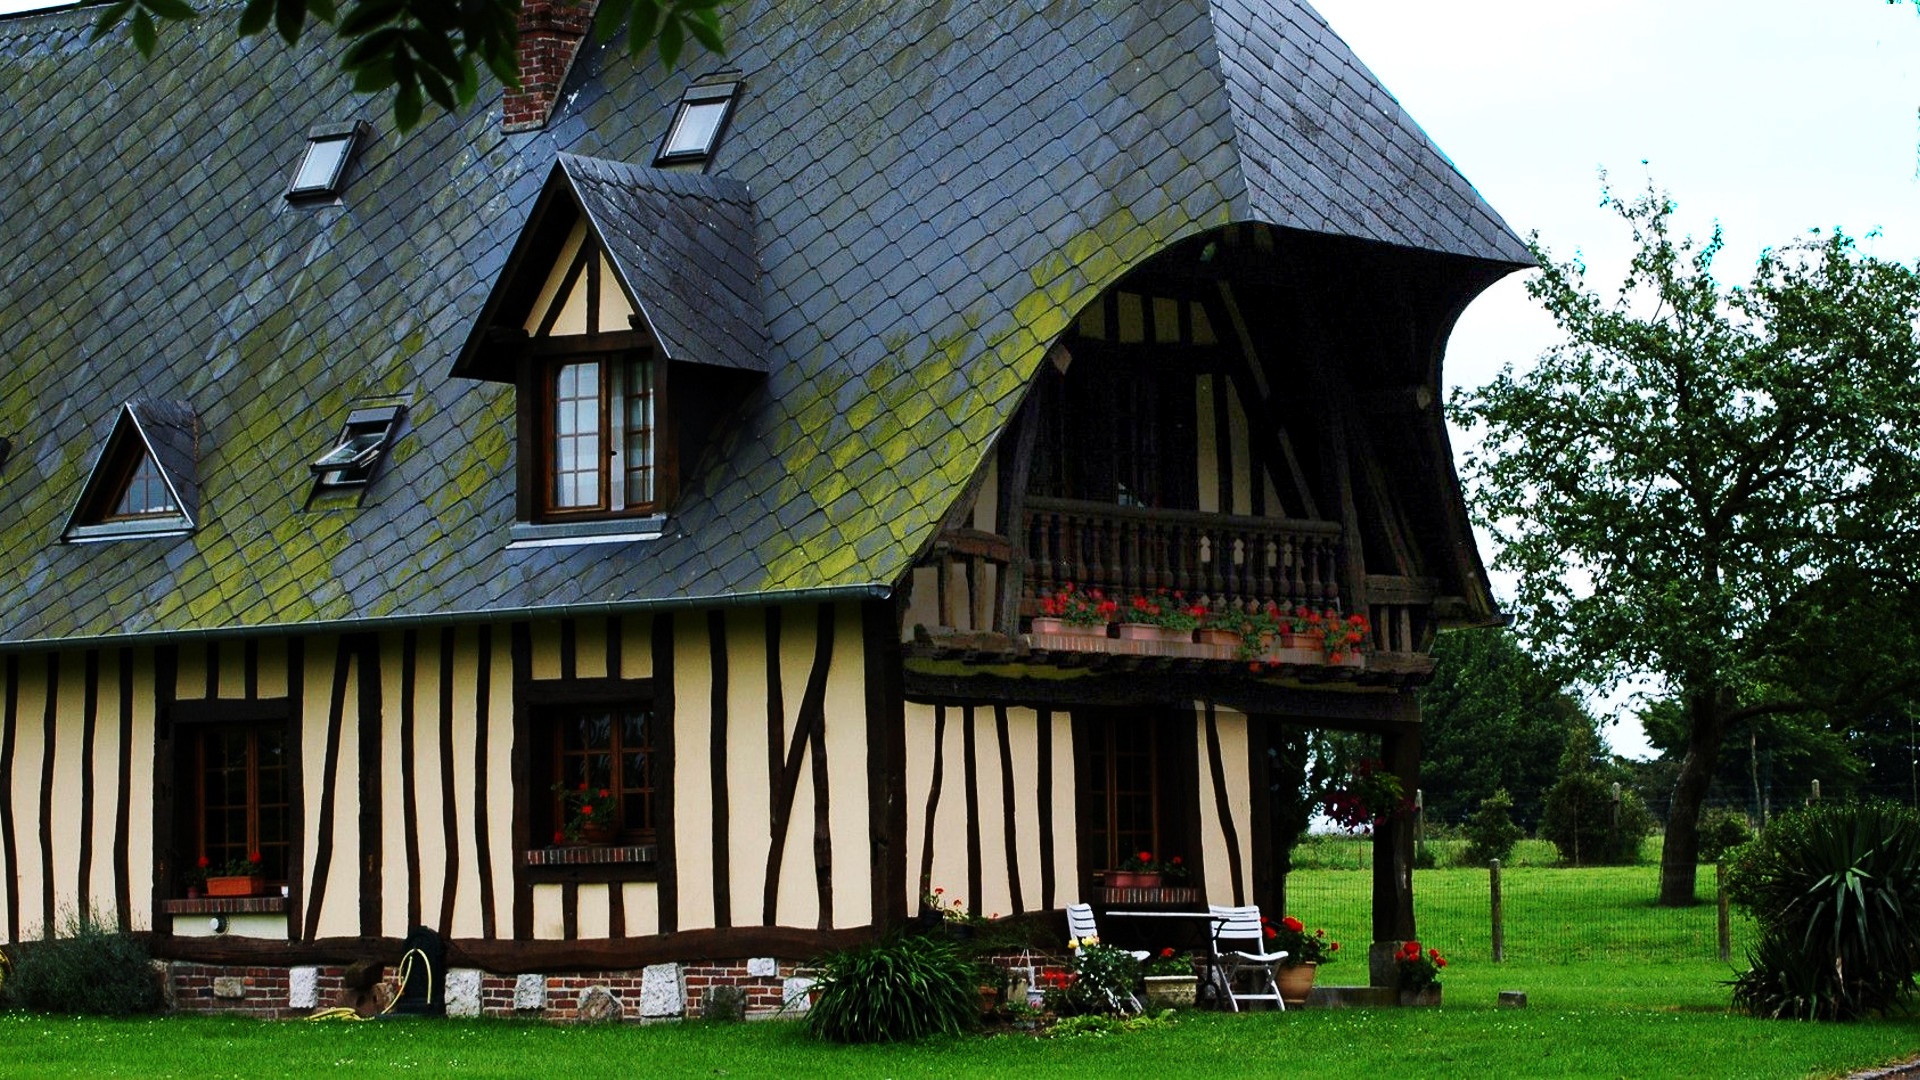
house, building, old, barn, home, hut, france, cottage, farmhouse, normandy, estate, rural area